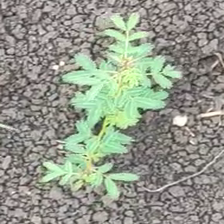
Weed species: Dwarf_cassia_(Chamaecrista pumila)